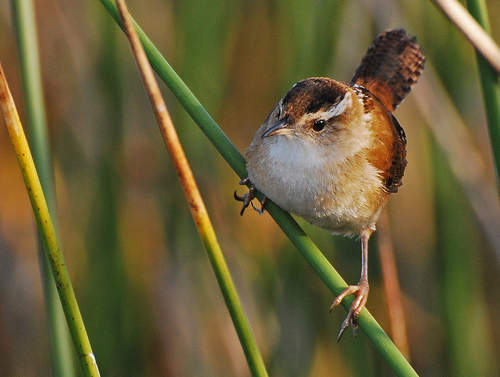
a small brown bird with a white breast and black eyes.
this bird is brown and white in color, with a short brown beak and a brown eye ring.
the bird has light brown tarsuses and feet, white eyebrows, and a dark brown crown.
this bird has a speckled belly and breast with a short pointy bill.
a small brown and white bird with a tan beak.
this multi-shaded brown bird has a long pointed beak and a white breast area allowing it to camouflage in many different settings.
this bird is white and orange in color, with a sharp beak.
a small bird with dark brown back and white chest on a green twig
this bird is white with red and has a very short beak.
this bird has a pointed bill, with a white breast.
Species: Marsh Wren